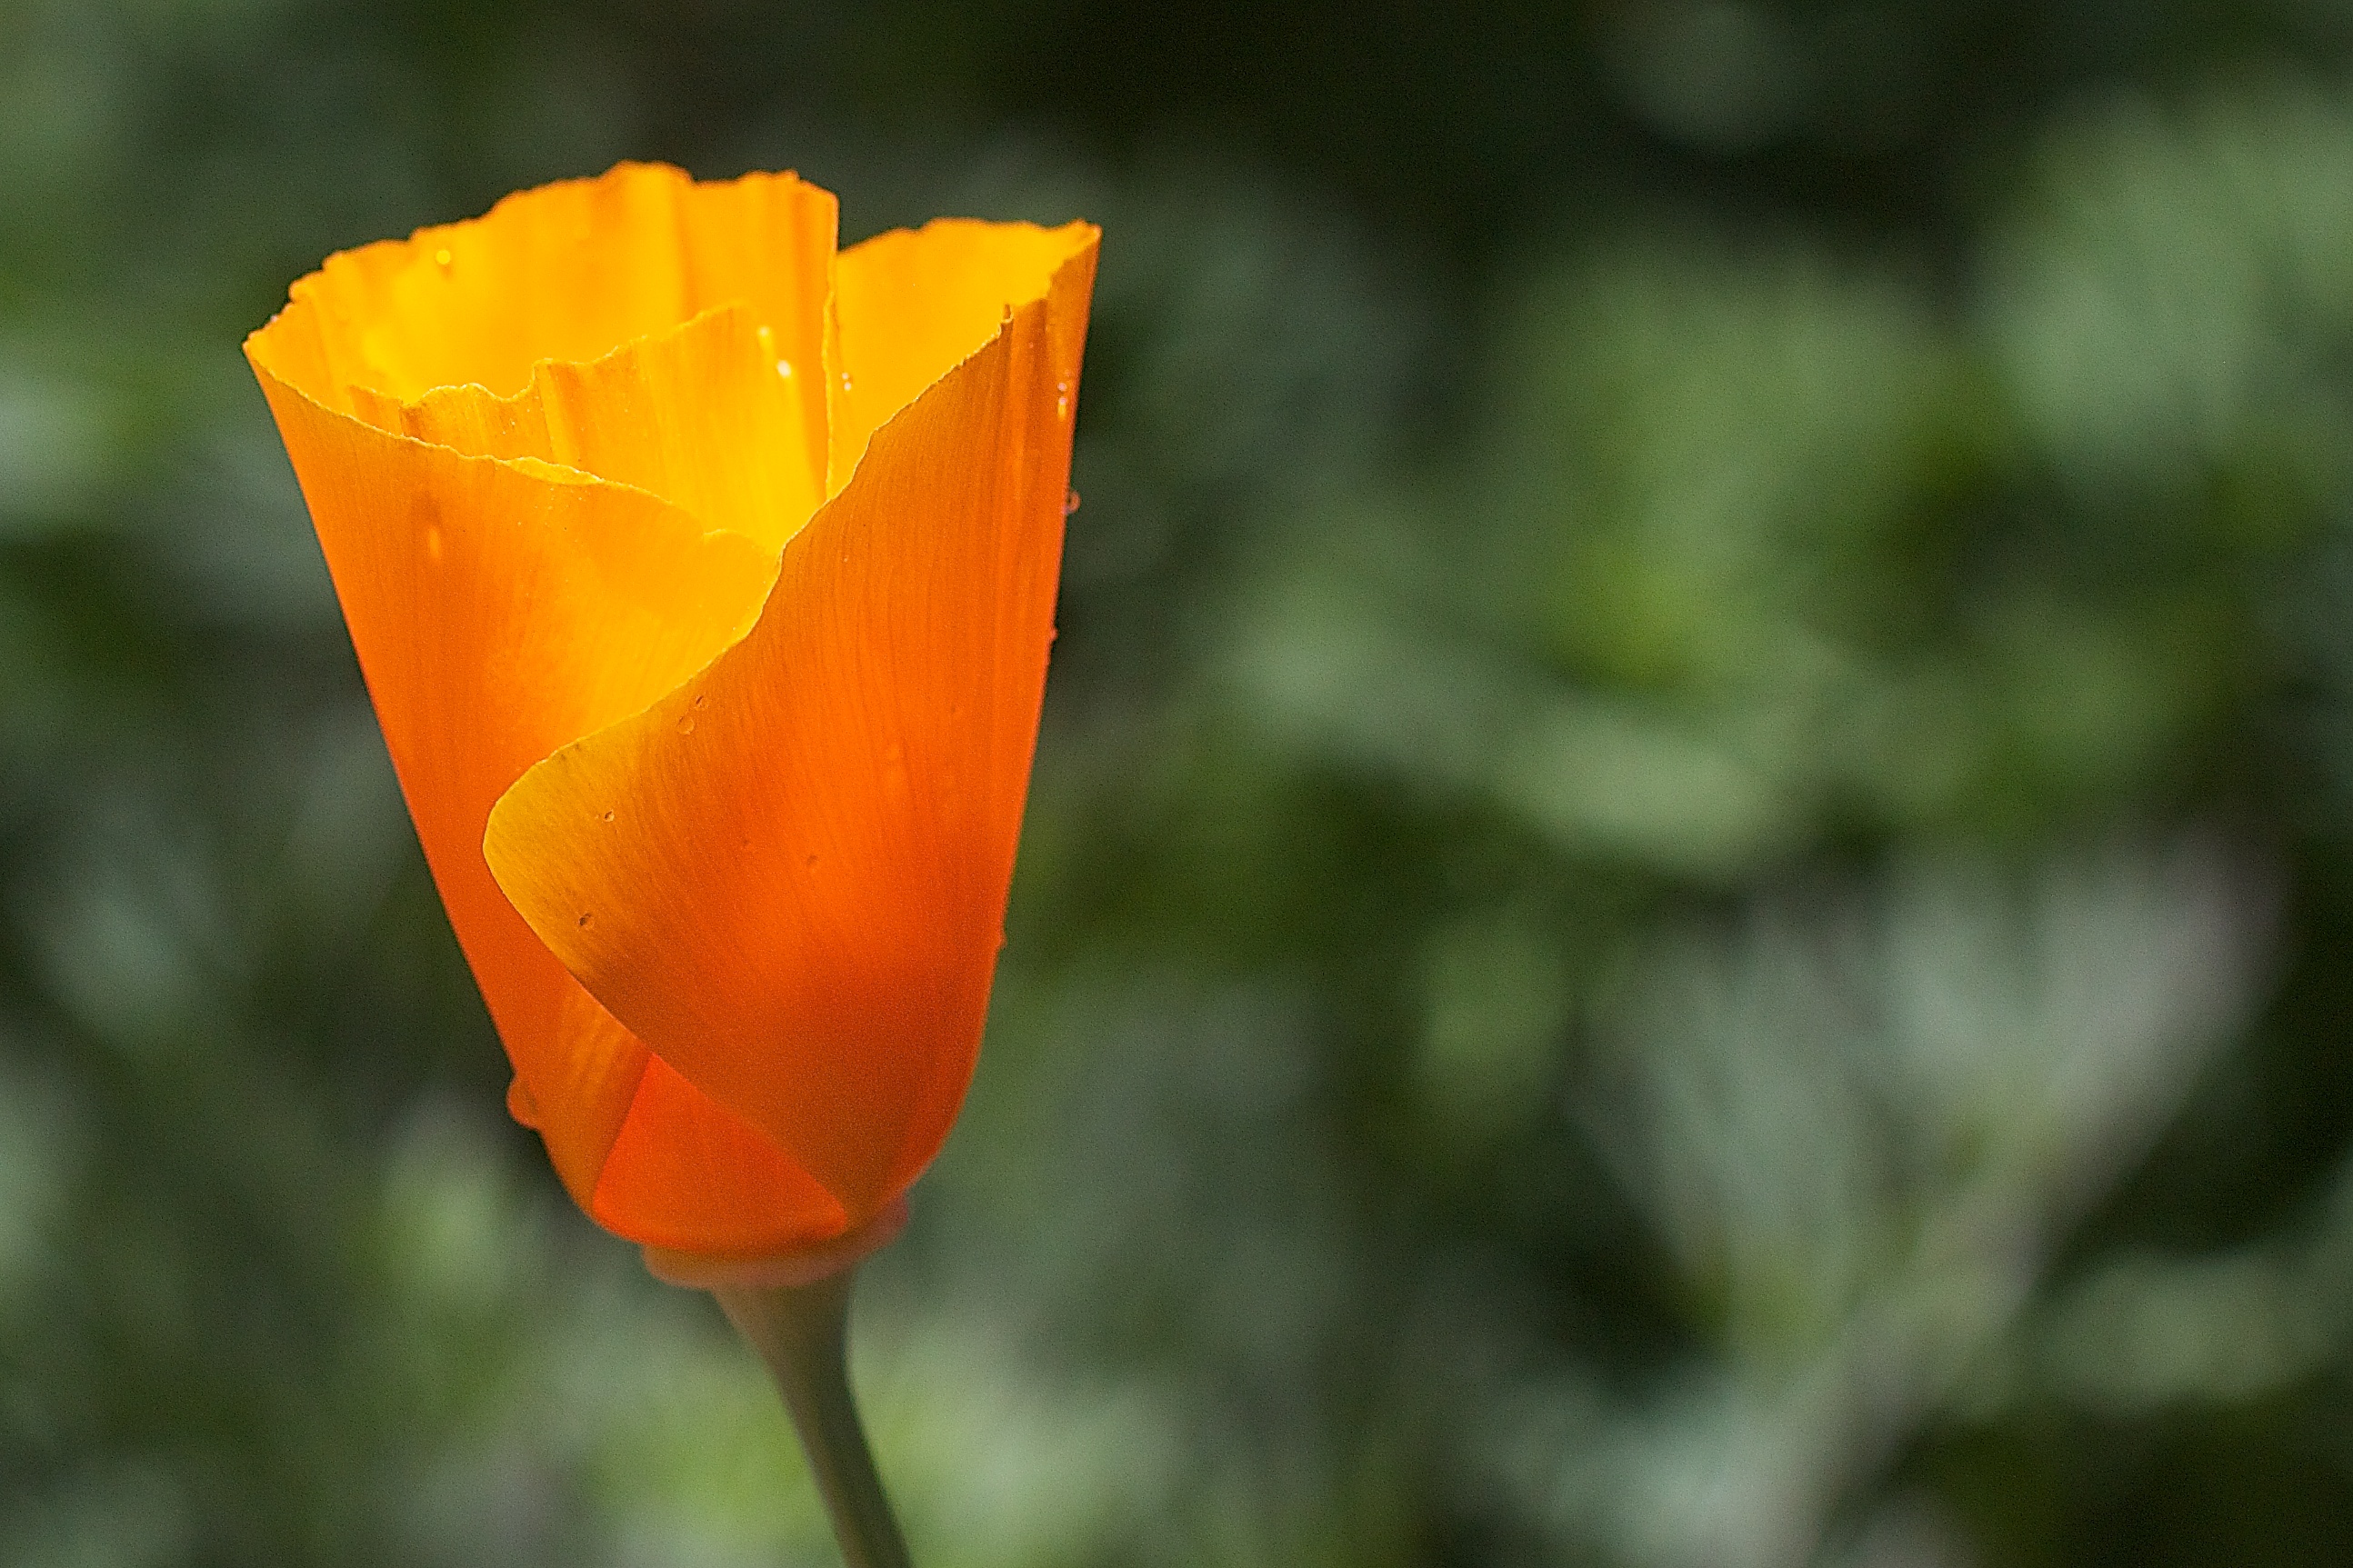
plant, flower, petal, yellow, flora, wildflower, poppy, macro photography, flowering plant, plant stem, land plant